Boeing Model 95

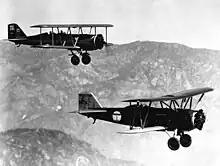
Boeing 95 (front) and Boeing 40 (rear) in flight

While the Model 95 was of the same general configuration as the Model 40, it was larger and more sophisticated aerodynamically and structurally, and was optimized for freight instead of passengers. The fuselage was of far more advanced construction than its predecessor, building on what Boeing had learned about all-metal fuselages while developing the P-12 and F4B fighters, while the wing had stagger and a simplified structure.